Kurt Cobain

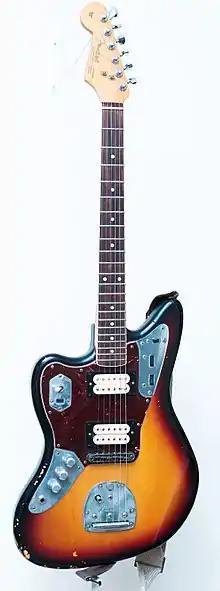

Cobain often drew during classes. When given a caricature assignment for an art course, Cobain drew Michael Jackson but was told by the teacher that the image was inappropriate for a school hallway. He then drew an image of then-President Ronald Reagan that was seen as "unflattering". Through art and electronics classes, Cobain met Buzz Osborne, singer and guitarist of the Melvins, who became his friend and introduced him to punk rock and hardcore music. As attested to by several of Cobain's classmates and family members, the first concert he attended was Sammy Hagar and Quarterflash, held at the Seattle Center Coliseum in 1983. Cobain, however, claimed that the first live show he attended was the Melvins, when they played a free concert outside the Thriftway supermarket where Osborne worked. Cobain wrote in his journals of this experience, as well as in interviews, singling out the impact it had on him. As a teenager living in Montesano, Washington, Cobain eventually found escape through the thriving Pacific Northwest punk scene, going to punk rock shows in Seattle.